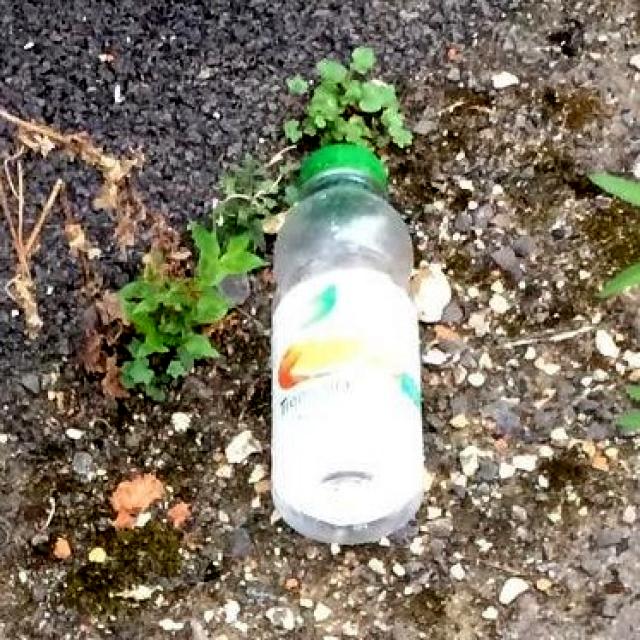
Label: Plastic